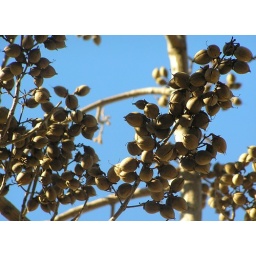
Pods of the Empress tree (Paulownia tomentosa). Found near the bus station in Siena, Tuscany region of Italy